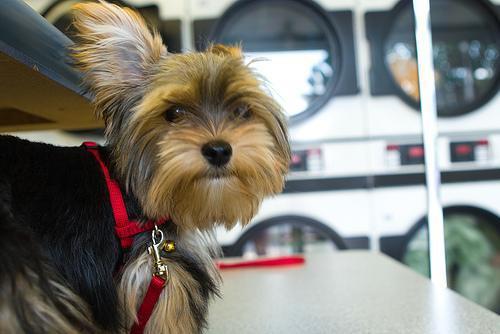
silky_terrier